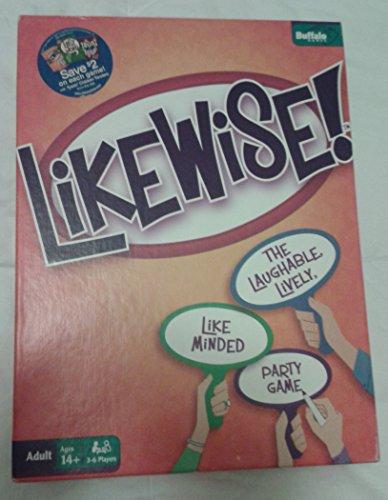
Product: LIKEWISE! The laughable, lively like-minded party game!
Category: Toys & Games | Games & Accessories | Board Games
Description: A lively party game where it pays to think alike Players combine a “description” card and a “subject” card to create a category like “Goofy” “Hairstyle.” Players write something that fits that category and the most matched answer wins the round.
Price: $17.47
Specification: ProductDimensions:8x2.8x10.6inches|ItemWeight:1pounds|ShippingWeight:1.65pounds|DomesticShipping:ItemcanbeshippedwithinU.S.|InternationalShipping:Thisitemisnoteligibleforinternationalshipping.LearnMore|ASIN:B0016MR950|Itemmodelnumber:173|Manufacturerrecommendedage:14yearsandup